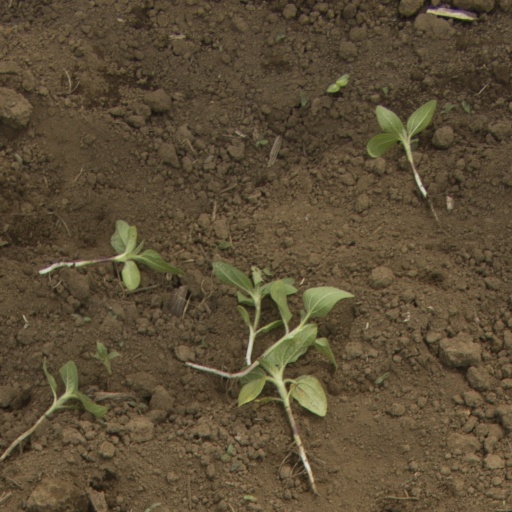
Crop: Jerusalem artichoke